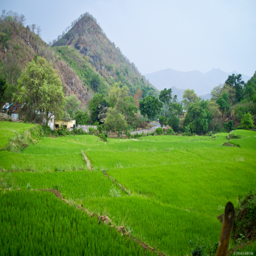
the rice fields we saw when going up to the mountains to camp